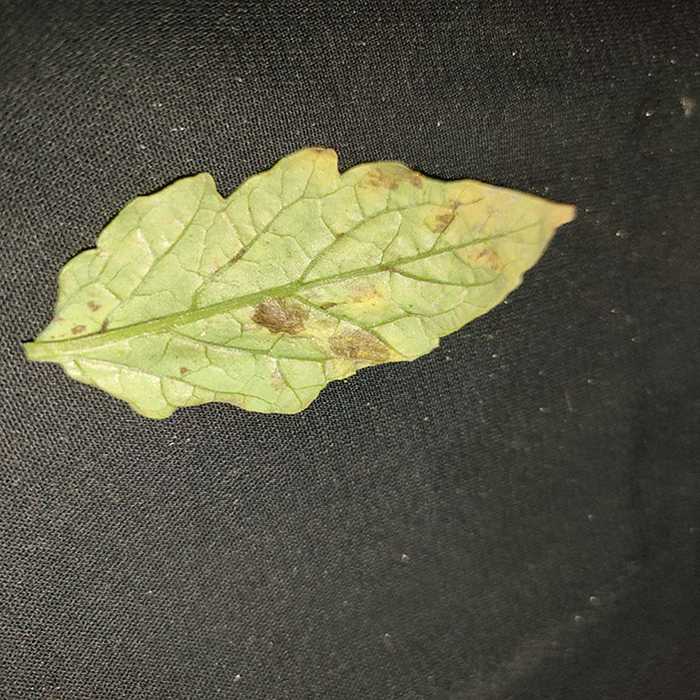
Plant: Tomato
Label: Tomato Bacterial spot